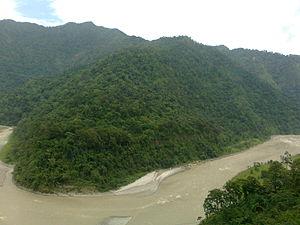
La Teesta est une rivière d'Inde et du Bangladesh d'une longueur de 309 km qui est un affluent du Brahmapoutre.